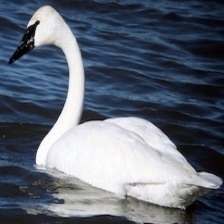
Species: TRUMPTER SWAN
Scientific name: CYGNUS BUCCINATOR
ImageNet parent category: black_swan